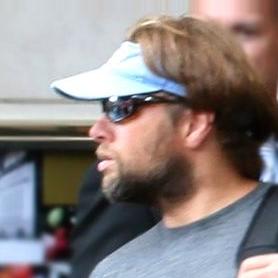
Age: 43